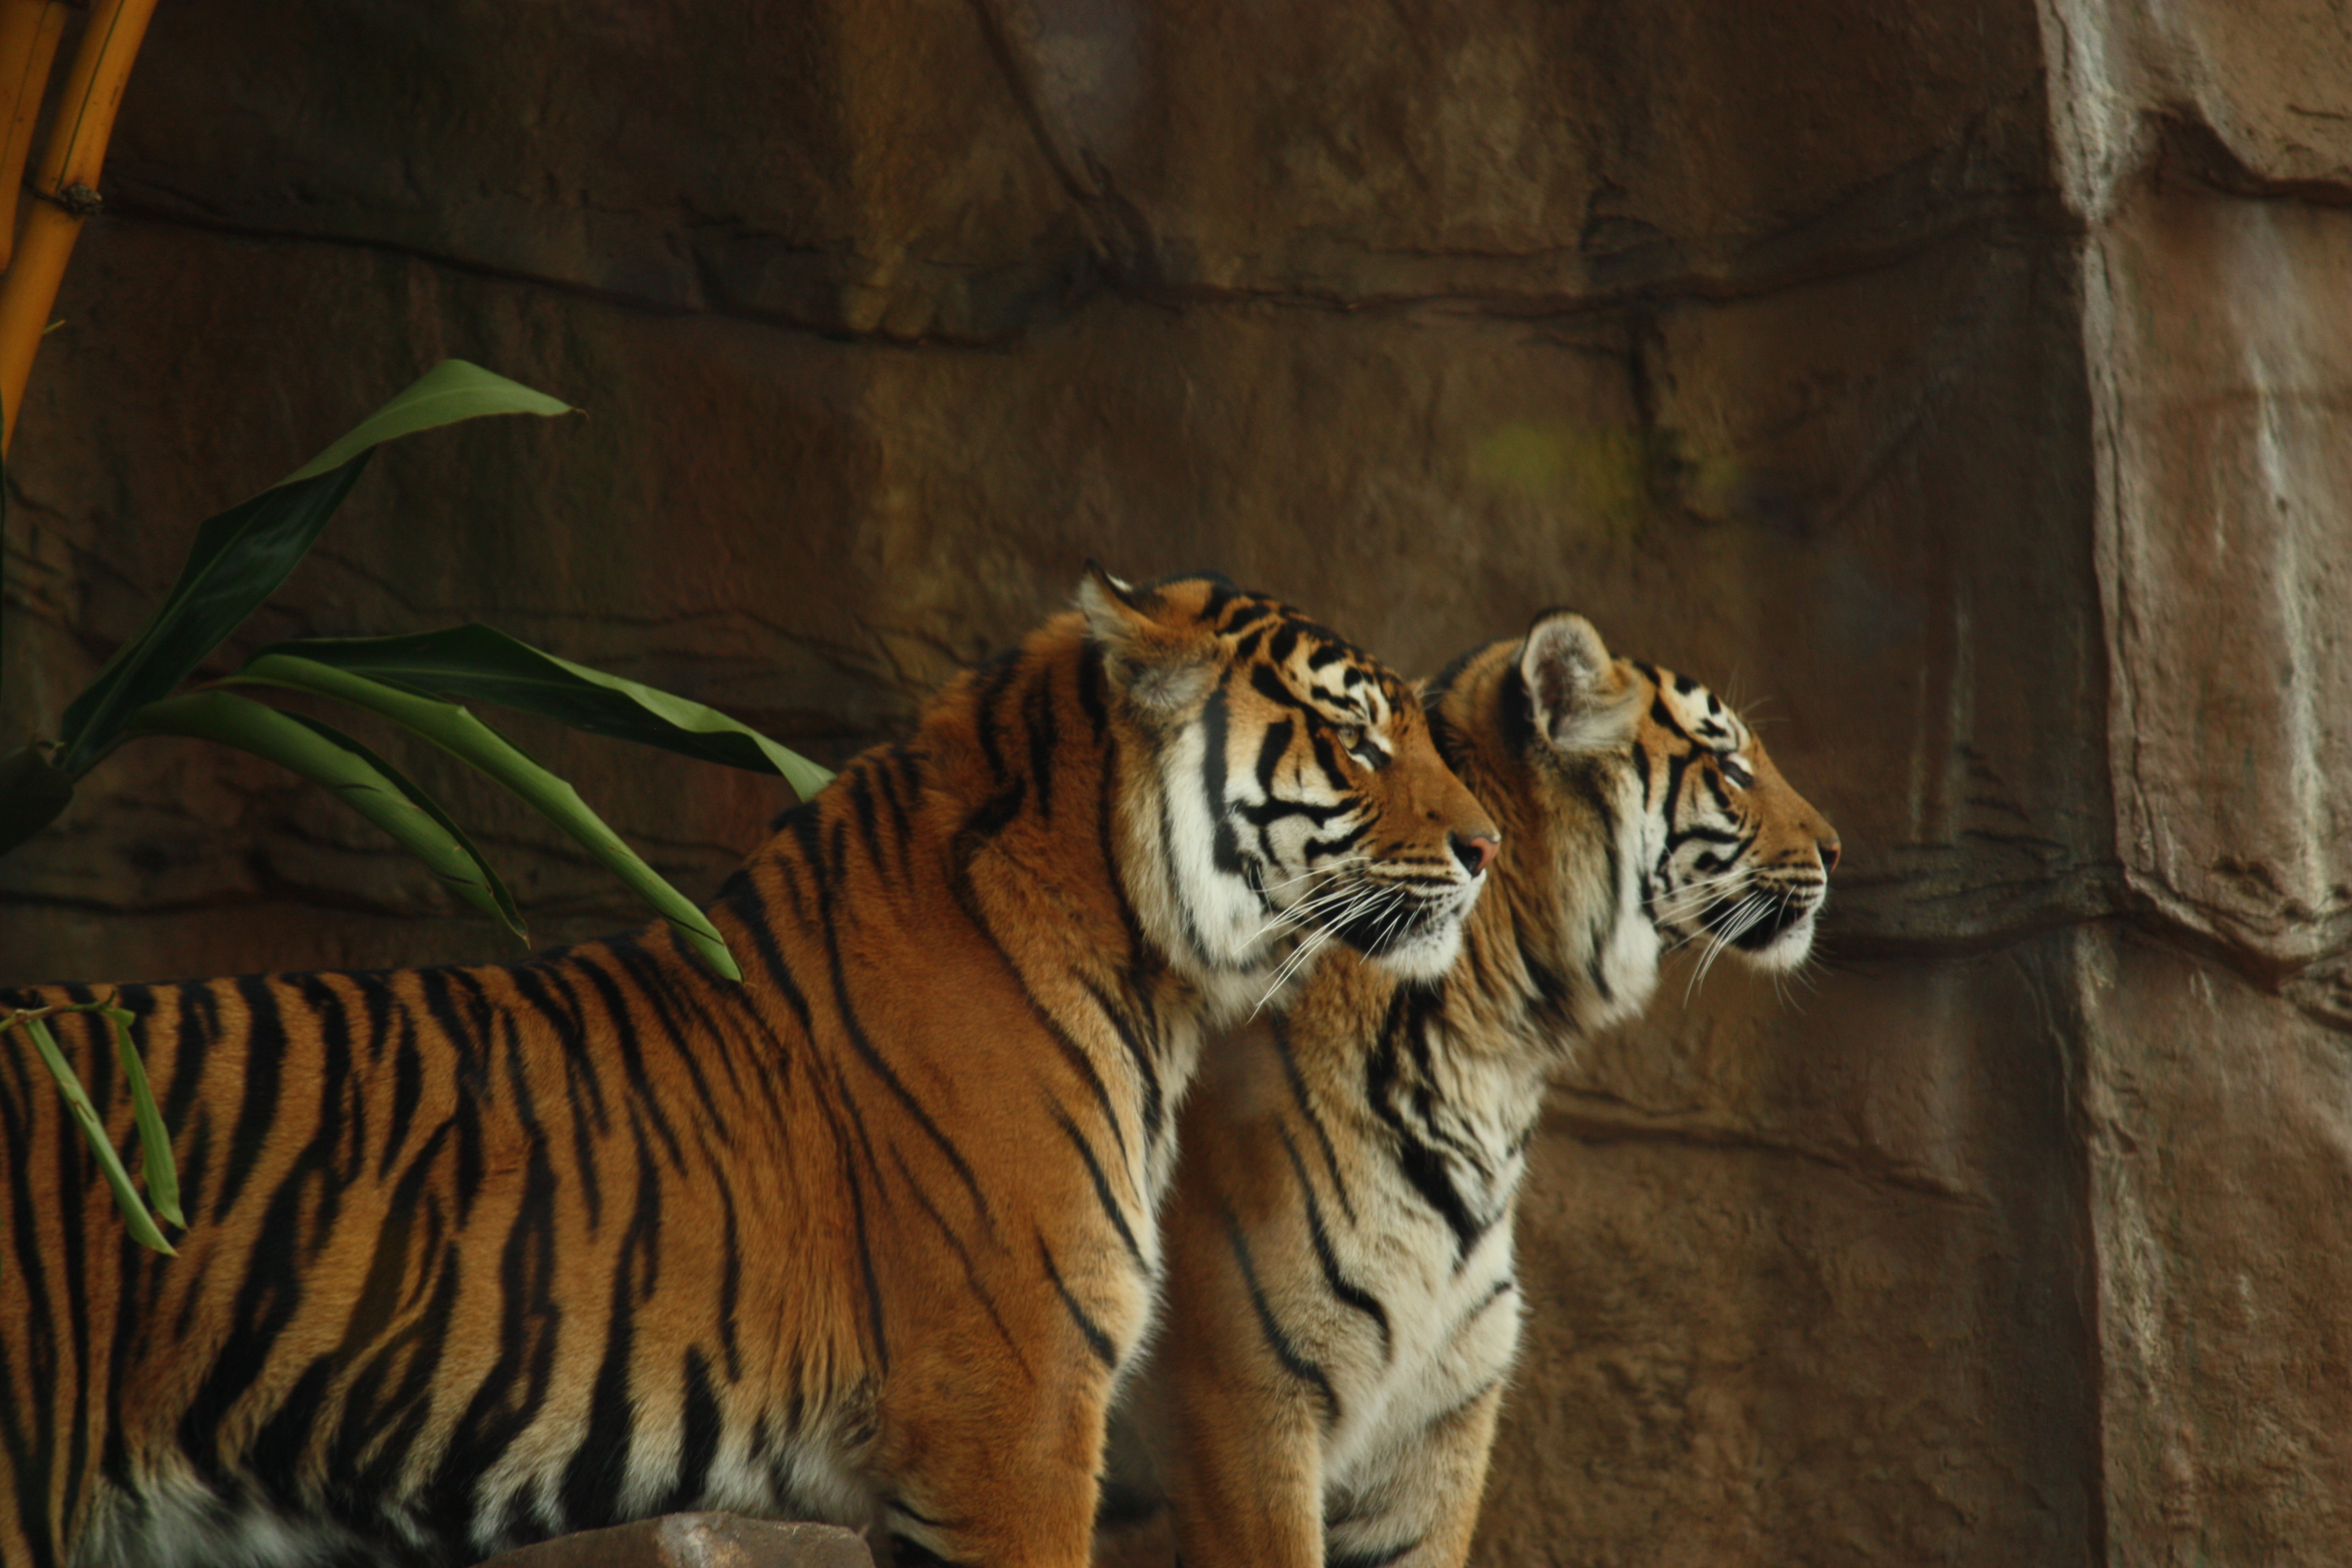
nature, animal, wildlife, wild, zoo, fur, jungle, cat, africa, feline, mammal, predator, fauna, striped, face, tiger, eye, stripes, head, big, beautiful, tigress, carnivore, safari, dangerous, tigers, regal, bengal, big cats, cat like mammal